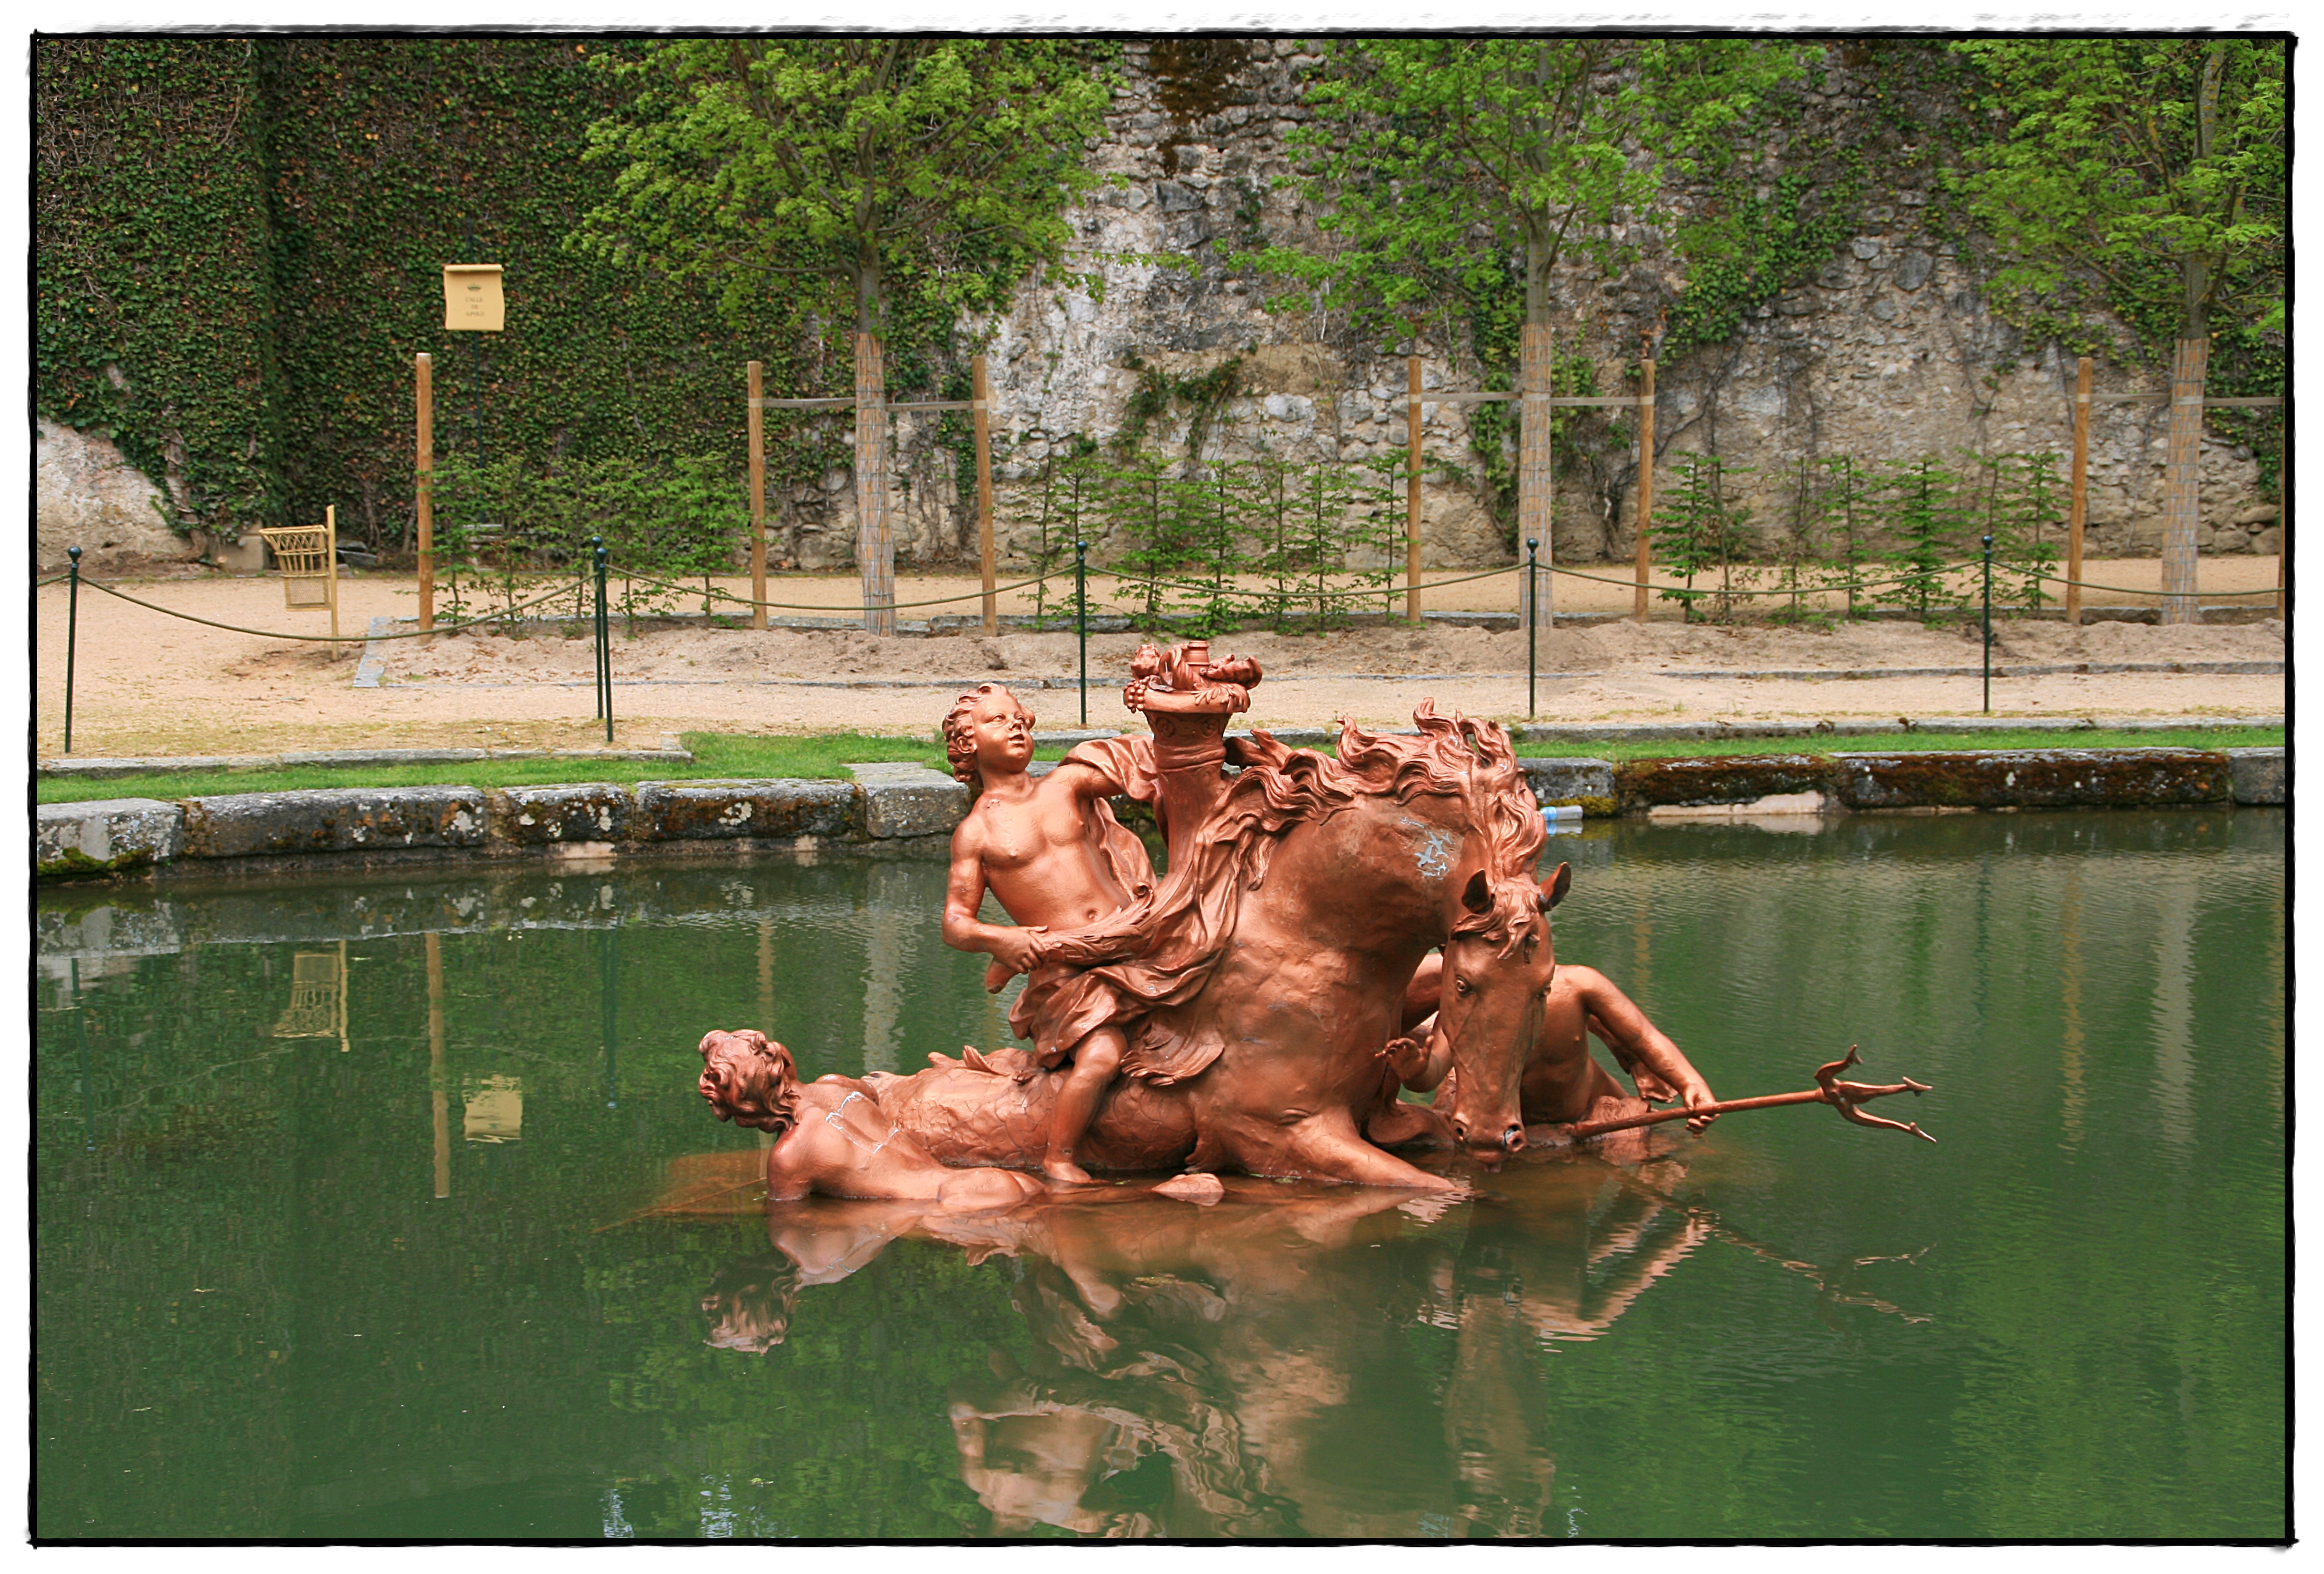
pond, jungle, segovia, fuentes, gardin, lagranjadesanildefonso